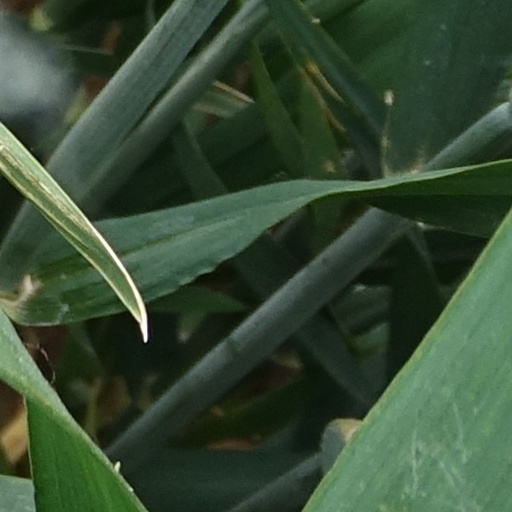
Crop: wheat